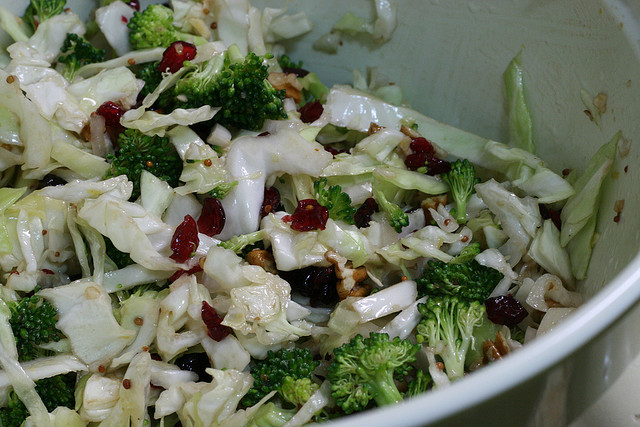
user: Given an image and a question. Answer the question in a short answer. Question: When do you eat this course in a five course meal? Short Answer:
assistant: first